Nyhavn 63

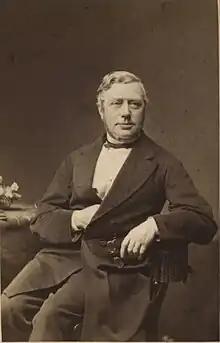
Georg Petersen

In 1750, the property was acquired by timber merchant Jens Larsen. His property was listed in the new cadastre of 1756 as No. 32 in St. Ann's East Quarter. The present building on the site was constructed for Larsen in 1756.